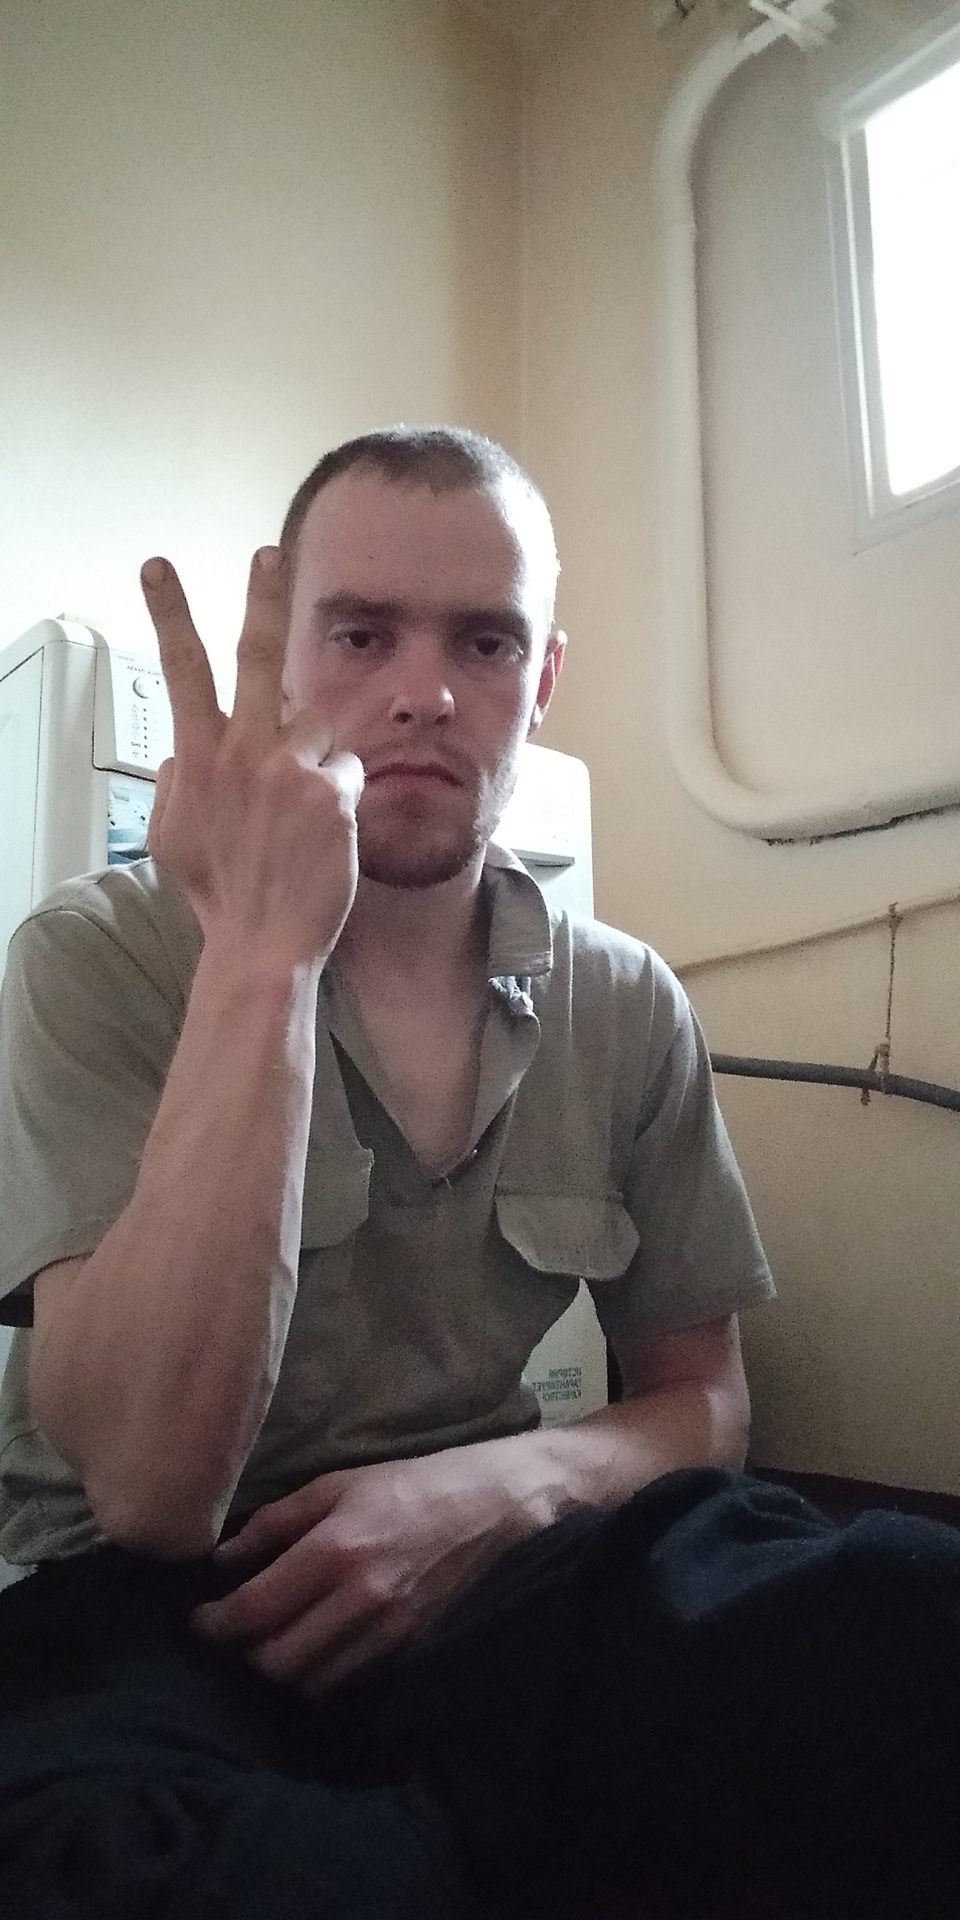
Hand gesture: peace_inverted